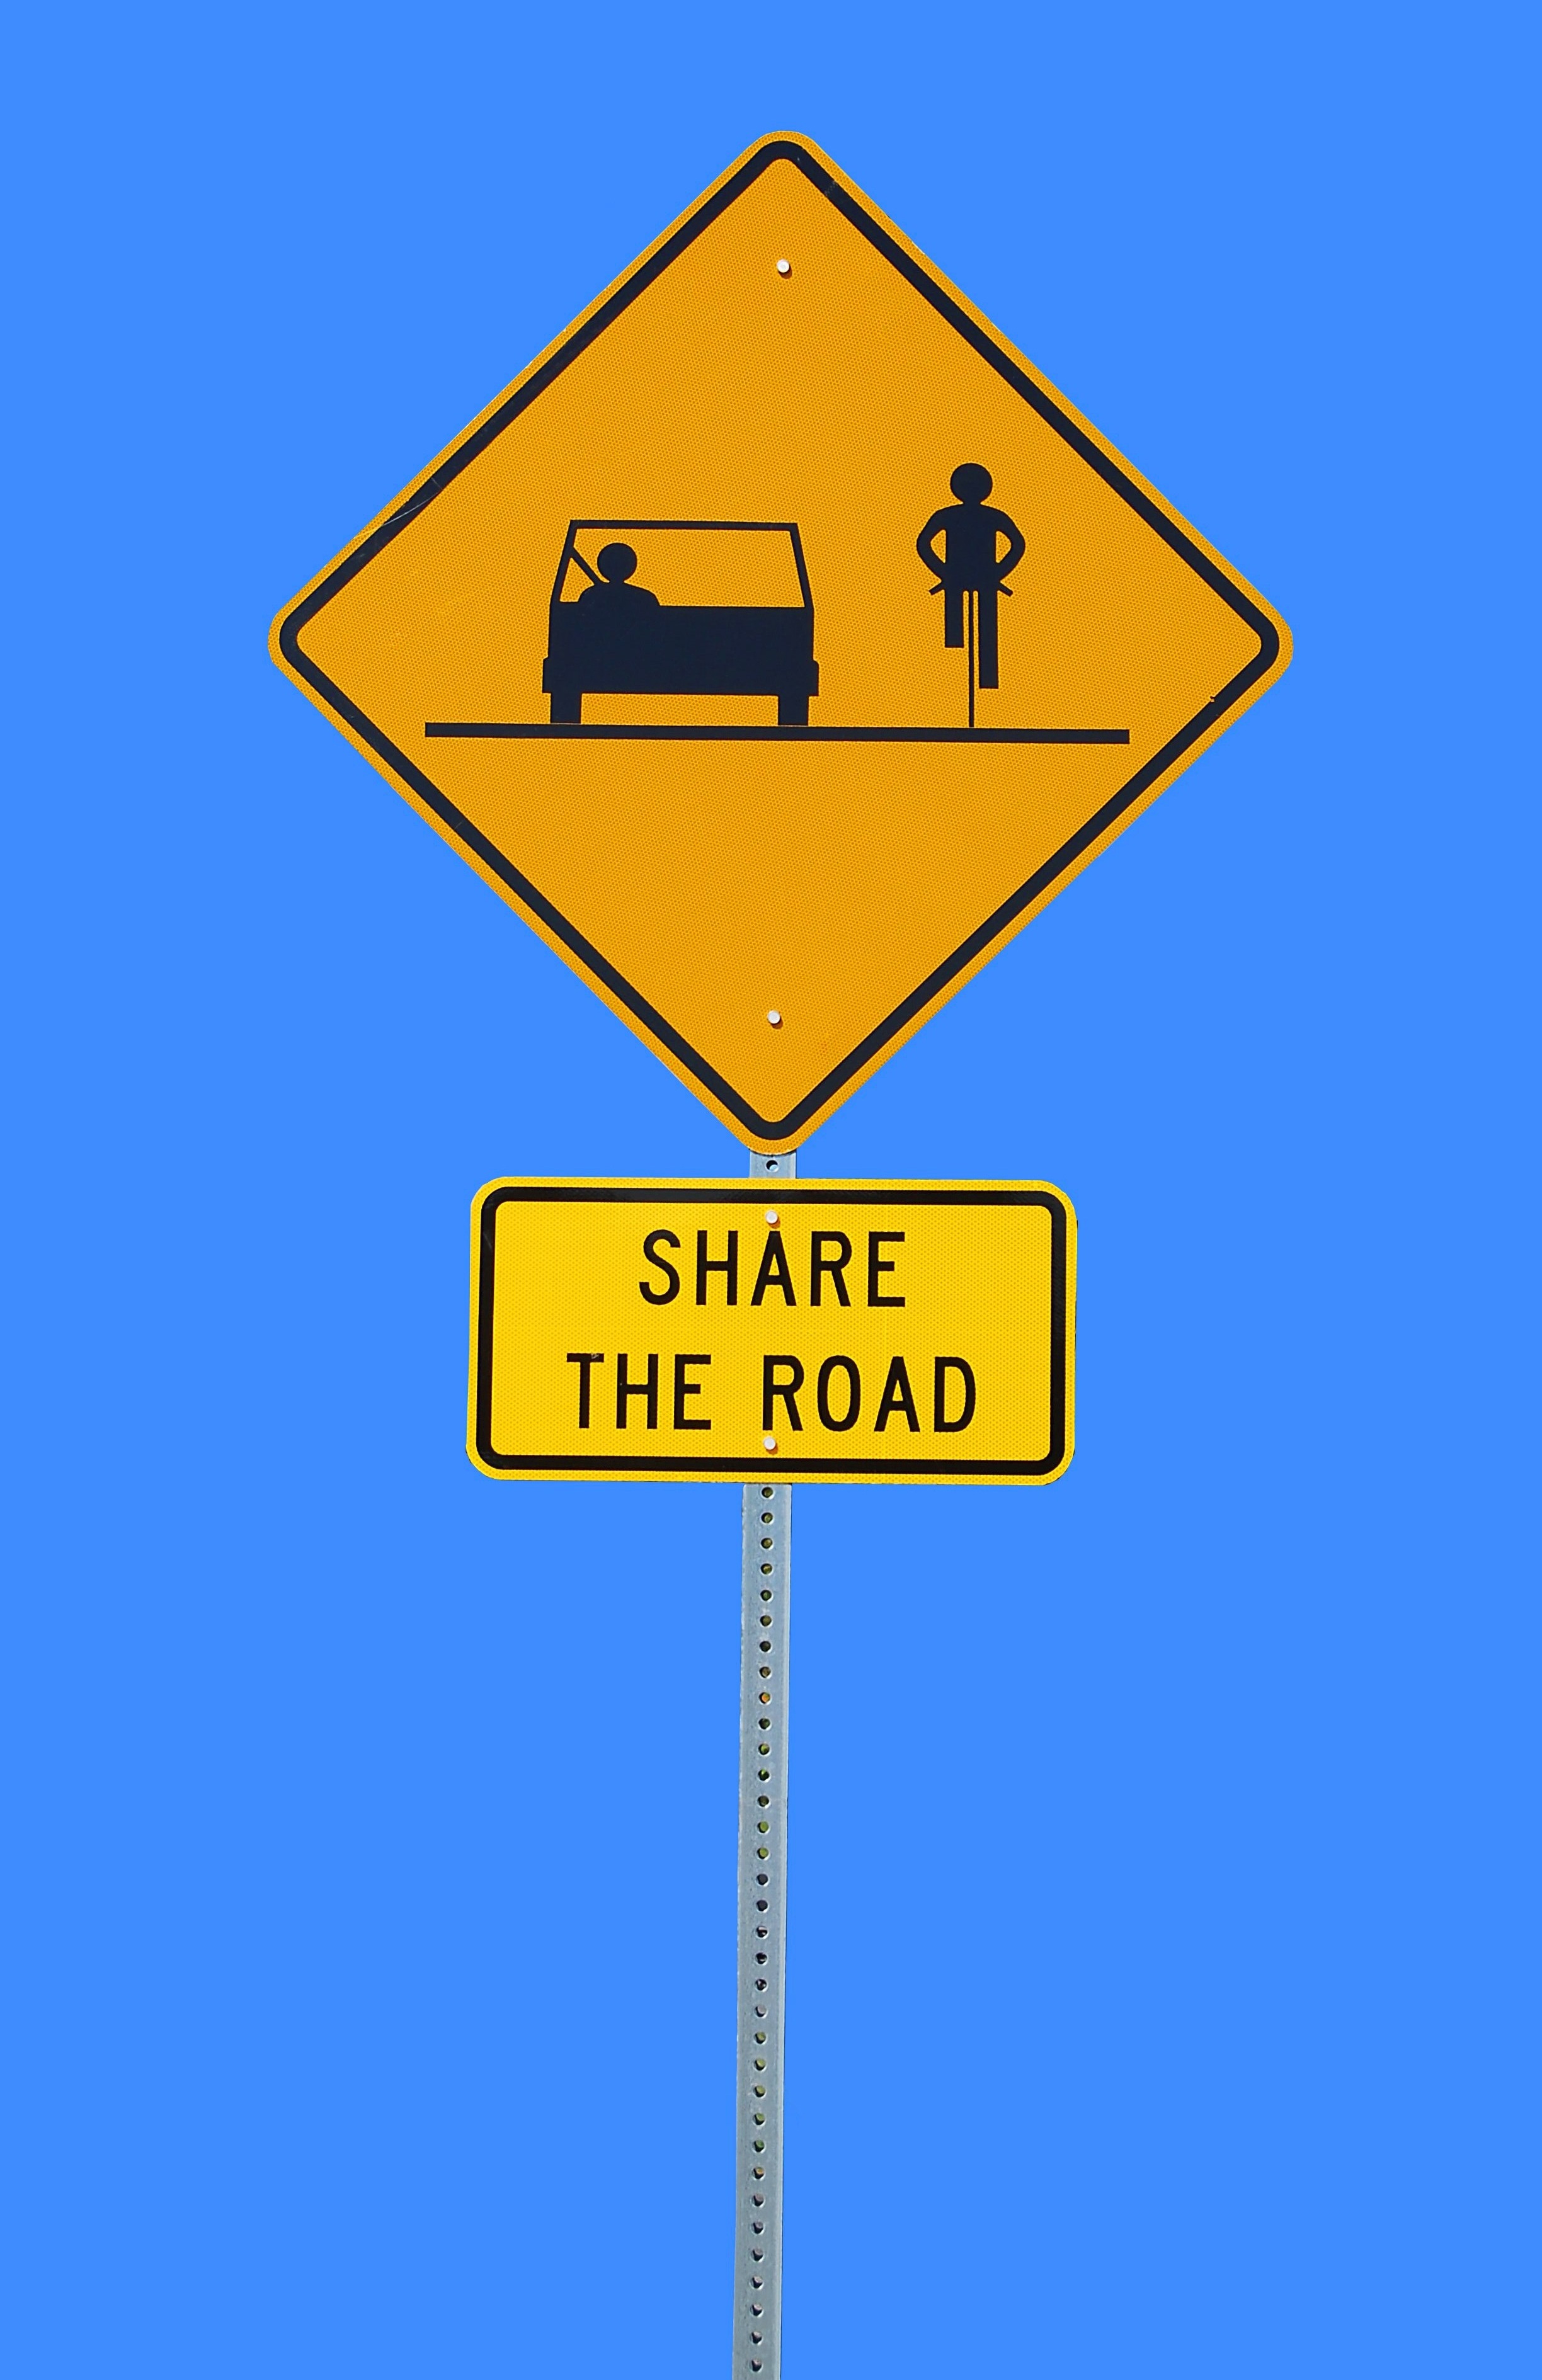
word, road, street, automobile, bike, isolated, sign, line, roadsign, symbol, blue, street sign, signage, font, background, illustration, text, safety, message, warning, icon, share, nobody, traffic sign, share the road